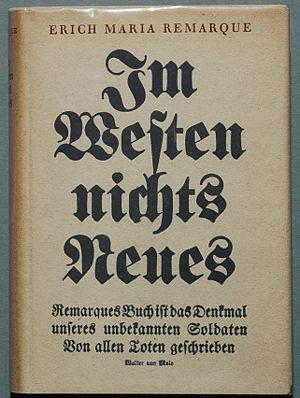
Erich Maria Remarque, né Erich Paul Remark le 22 juin 1898 à Osnabrück et mort le 25 septembre 1970 à Locarno, est un écrivain allemand, naturalisé américain en 1947 après avoir été déchu de sa nationalité allemande par le régime nazi en juillet 1938.
À l'Ouest, rien de nouveau est un roman de Erich Maria Remarque paru en 1929. Le roman décrit la Première Guerre mondiale vue par un jeune soldat volontaire allemand sur le front ouest. Symbole du pacifisme allemand, le roman devient rapidement un succès de librairie et est suivi par d'autres romans de la même veine : Après, Trois camarades, etc.